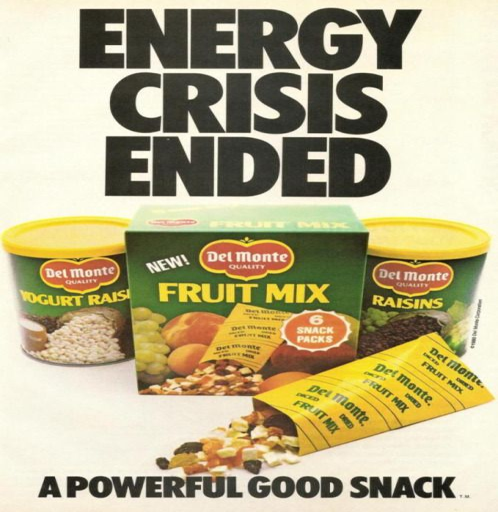
type of dish from the80s